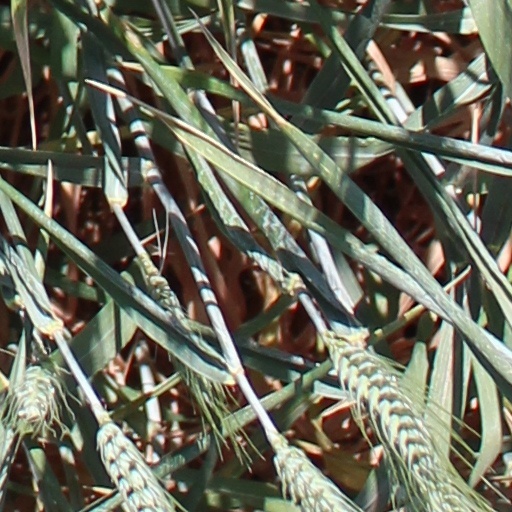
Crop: wheat